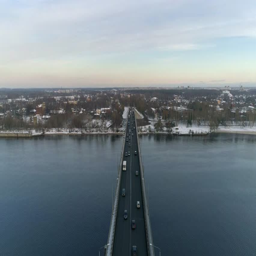
october bridge over river in the city